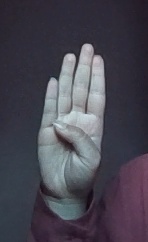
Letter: kaaf